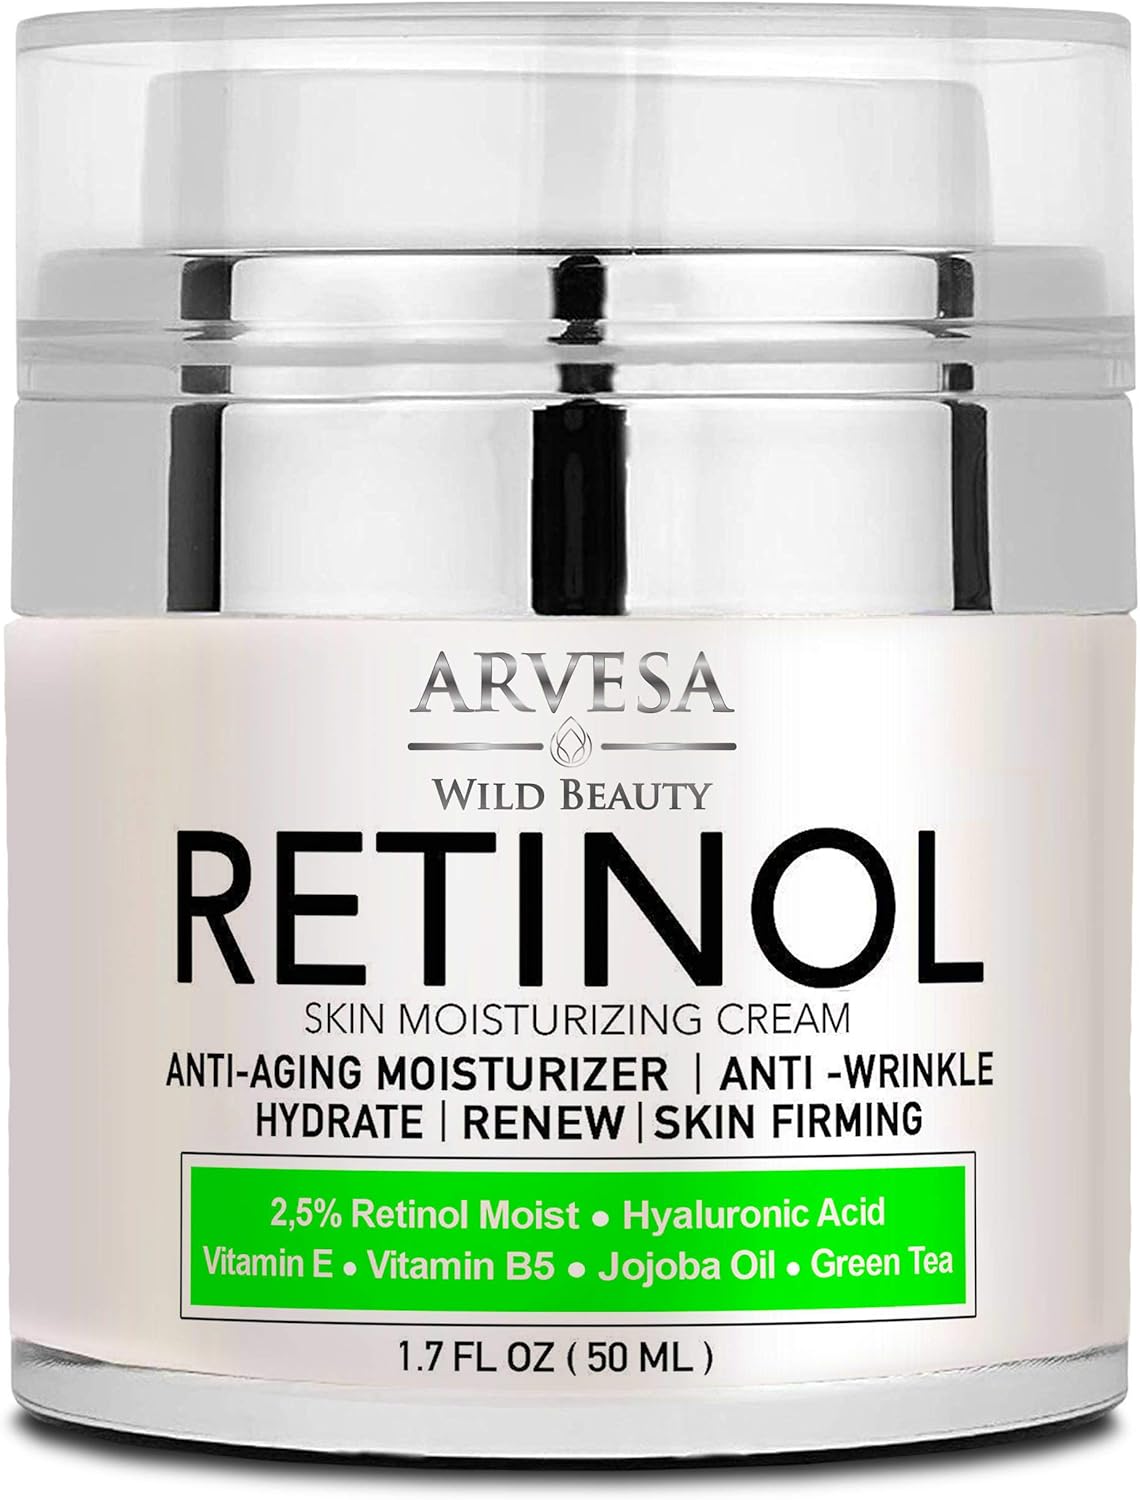
Arnica Cream - 8 oz
Category: Health & Personal Care
Arvesa
Features: Arvesa